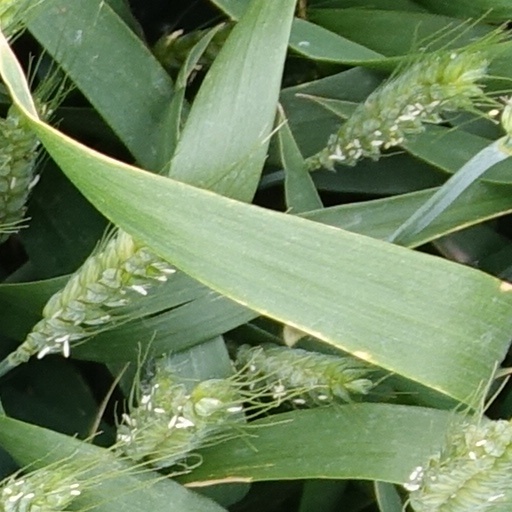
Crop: wheat